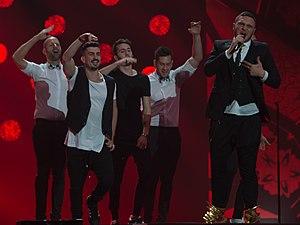
Israël participe au Concours Eurovision de la chanson, depuis sa dix-huitième édition, en 1973, et l’a remporté à quatre reprises : en 1978, 1979, 1998 et 2018.